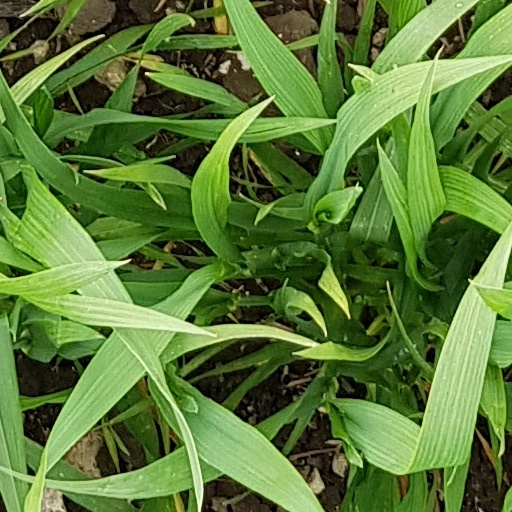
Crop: wheat